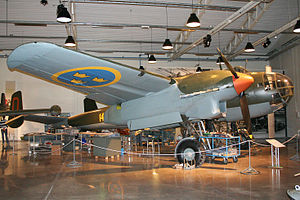
Saab 18 / Bevarede fly
Saab B 18B udstillet ved Flygvapenmuseum (2012)
Saab 18 er et tomotoret bombe- og rekognosceringsfly designet og bygget af Svenske Aeroplan AB til det svenske Flygvapnet, der havde anmodet om udvikling af flyet i 1938. Som følge af flere forsinkelser blev flyet først taget i tjeneste i 1944, men det blev hurtigt det primære svenske bombefly. Flyet blev anvendt som bombefly, rekognosceringsfly og tung jagerbomber, og blev tillige benyttet i udviklingen af katapultsæder, luft til jord-missiler, indtil flyet blev afløst af Saab 32 Lansen i slutningen af 1950'erne.